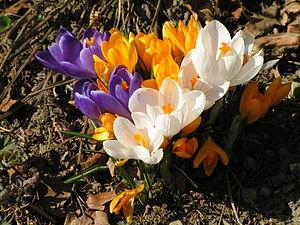
Crocus est un genre botanique de la famille des Iridaceae, qui comprend 90 espèces, dont un tiers fleurit en automne. Les espèces sont en majorité originaires des montagnes de la région méditerranéenne ; la plus grande concentration se trouvant dans les Balkans et en Asie mineure. Font exception Crocus vernus Hill, qui remonte jusqu'en Europe centrale et quelques espèces, notamment Crocus alatavicus Semenova & Reg. et Crocus korolkowii Regel ex Maw, originaires des montagnes d'Asie centrale.